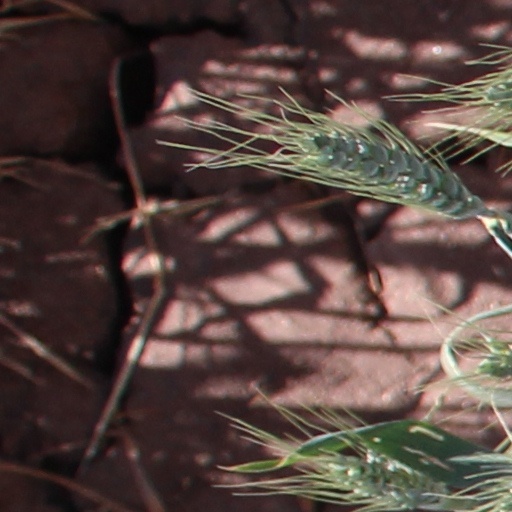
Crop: wheat